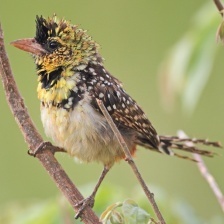
Species: D-ARNAUDS BARBET
Scientific name: TRACHYPHONUS DARNAUDII